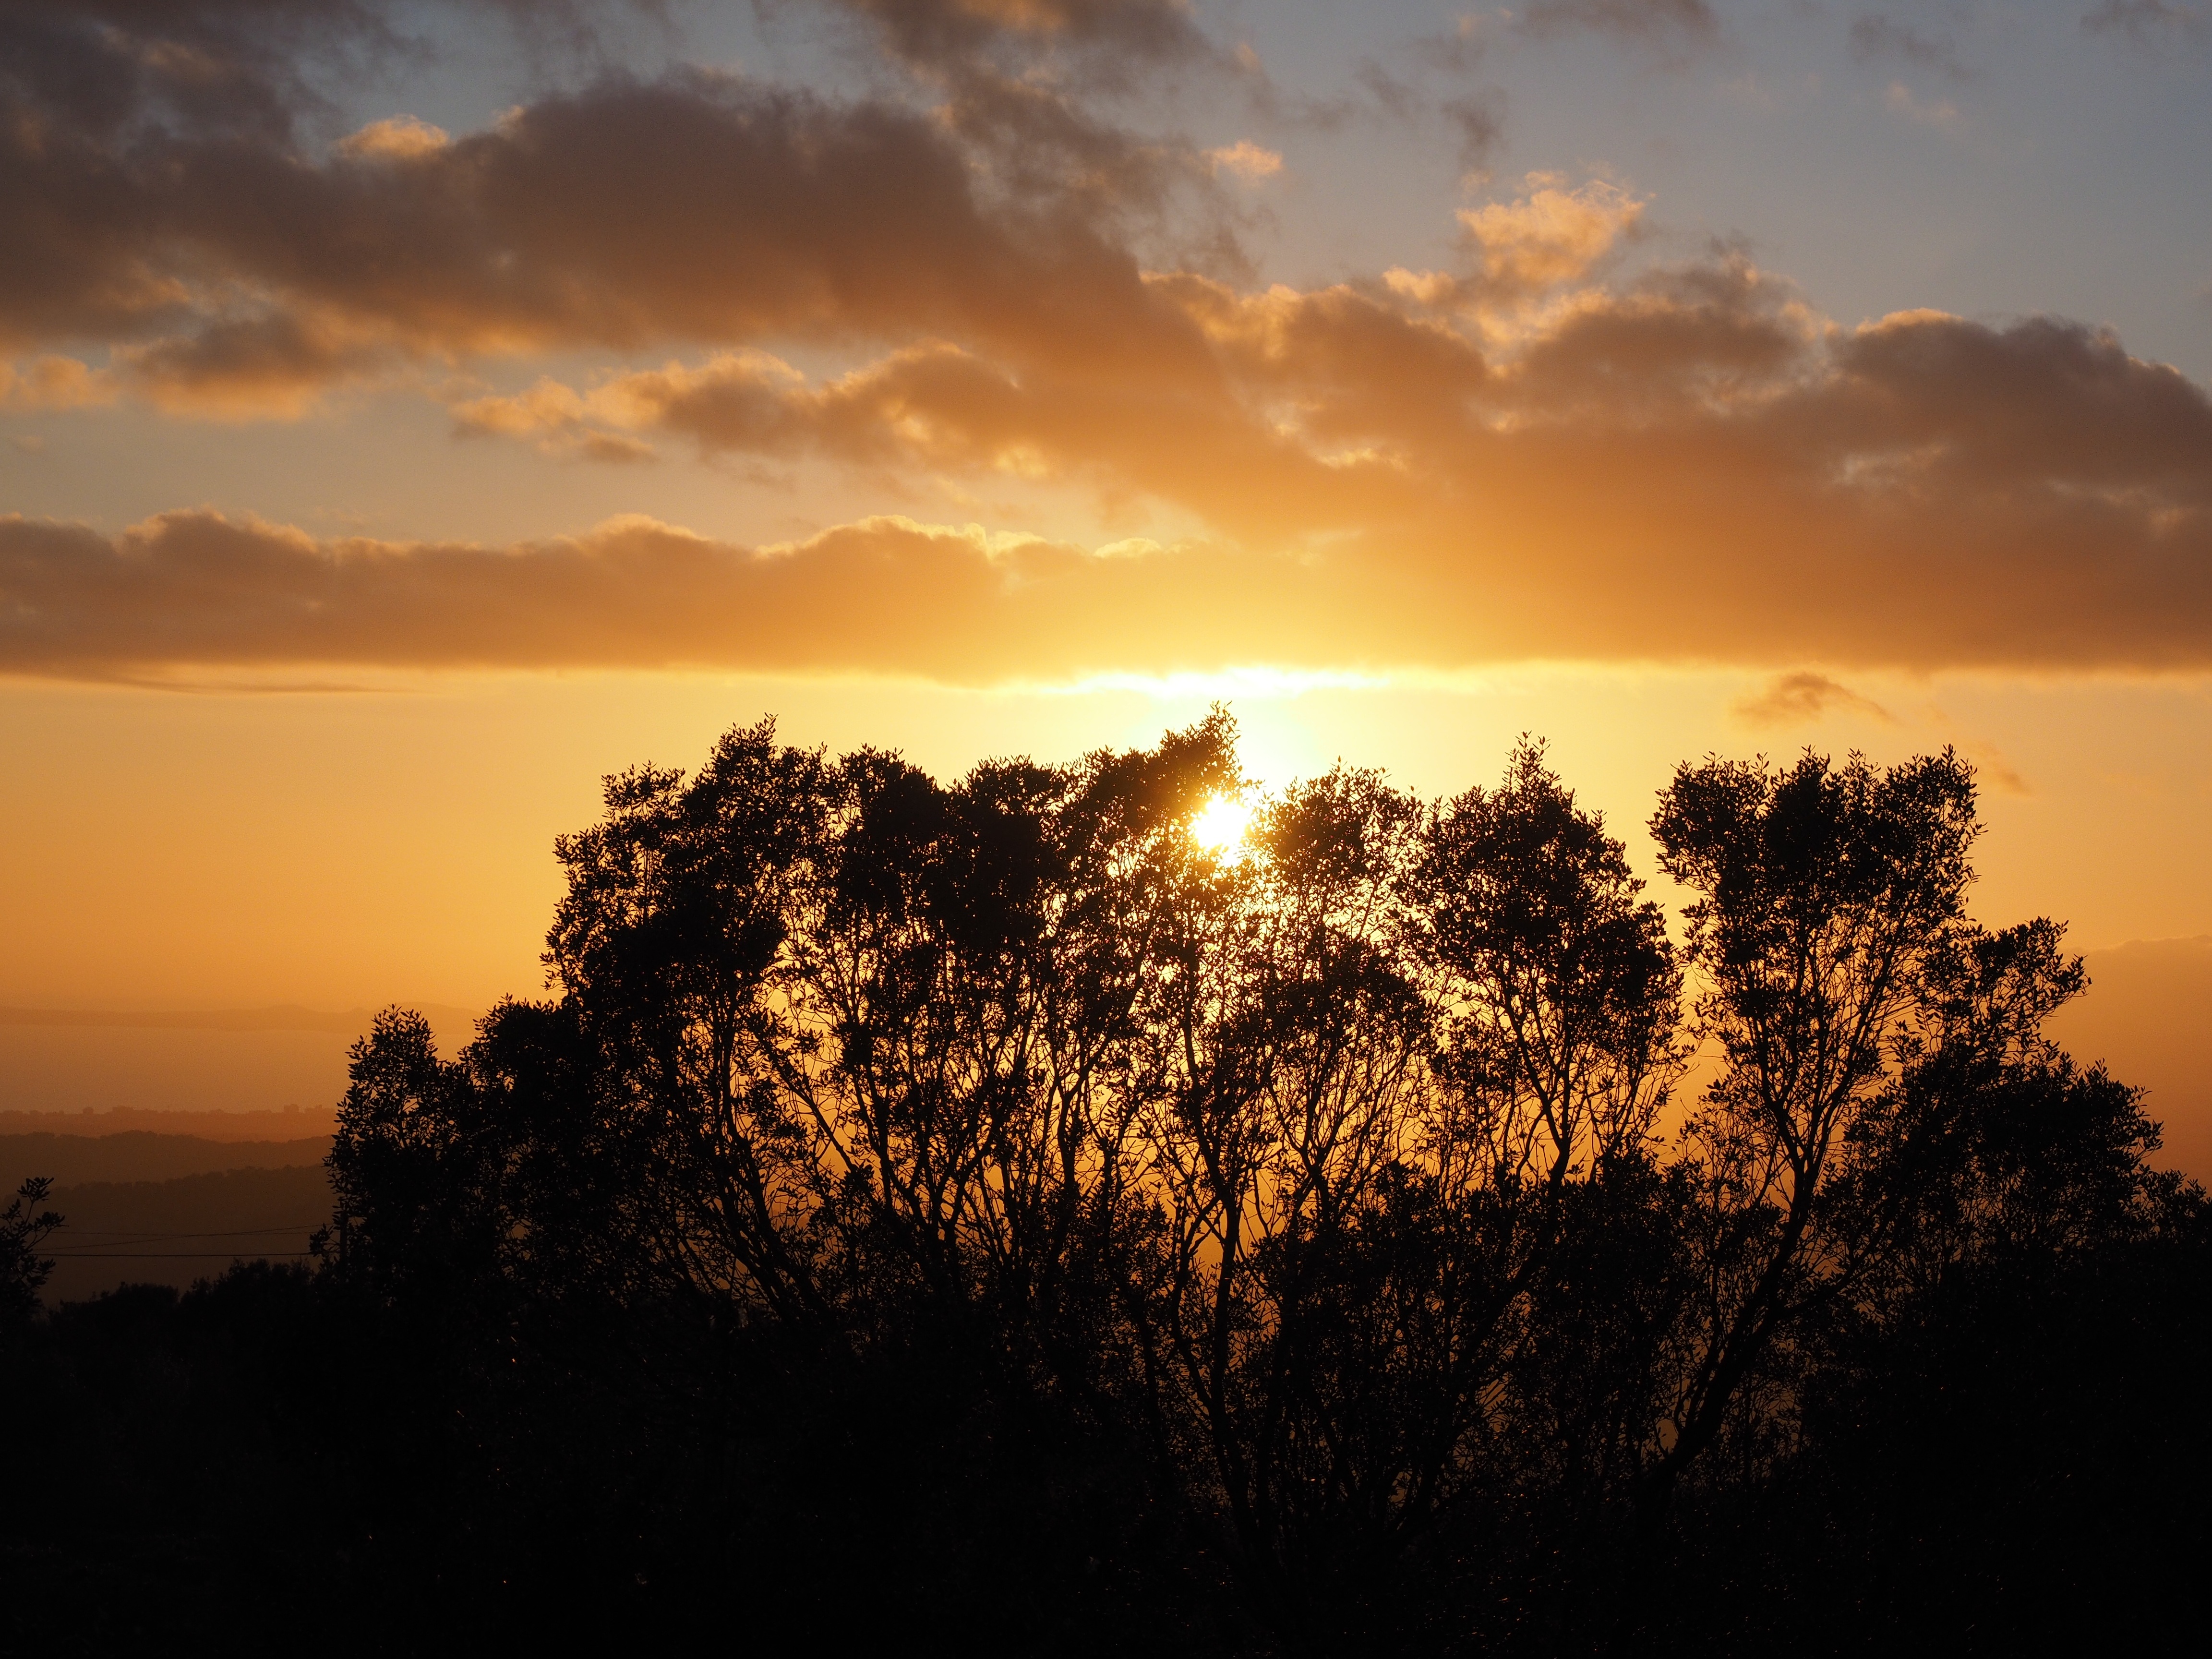
tree, nature, forest, horizon, cloud, sky, sun, sunrise, sunset, field, sunlight, morning, dawn, dusk, evening, romance, romantic, yellow, trees, clouds, bright, passage, afterglow, evening hours, atmospheric phenomenon, red sky at morning